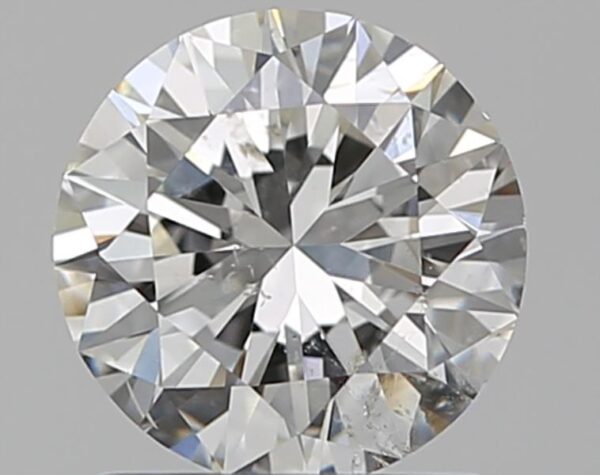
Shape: round
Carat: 1
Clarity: SI2
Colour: G
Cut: VG
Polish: EX
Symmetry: VG
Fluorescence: N
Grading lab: GIA
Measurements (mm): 6.42 x 6.5 x 3.95